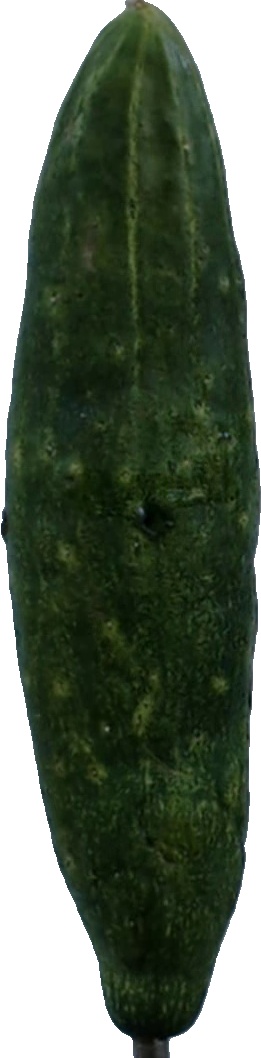
Label: cucumber_3